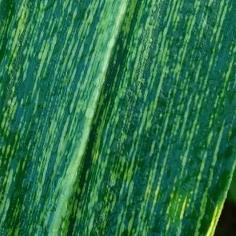
Crop: Maize
Condition: stripe-d